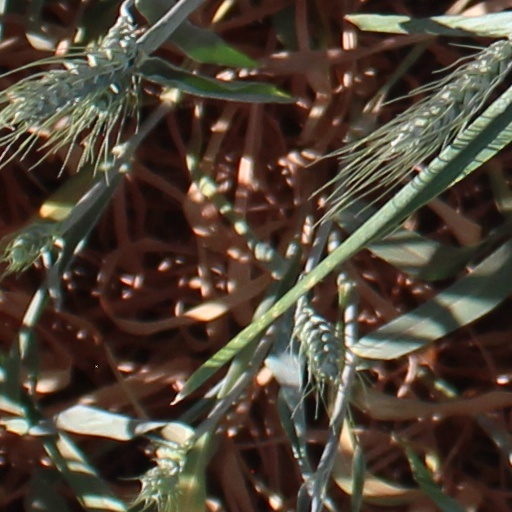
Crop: wheat